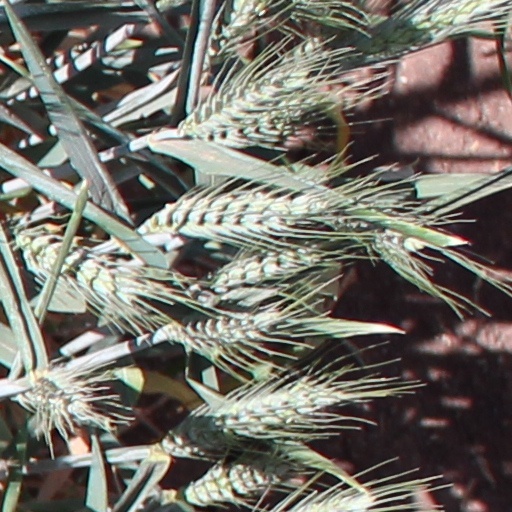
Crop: wheat